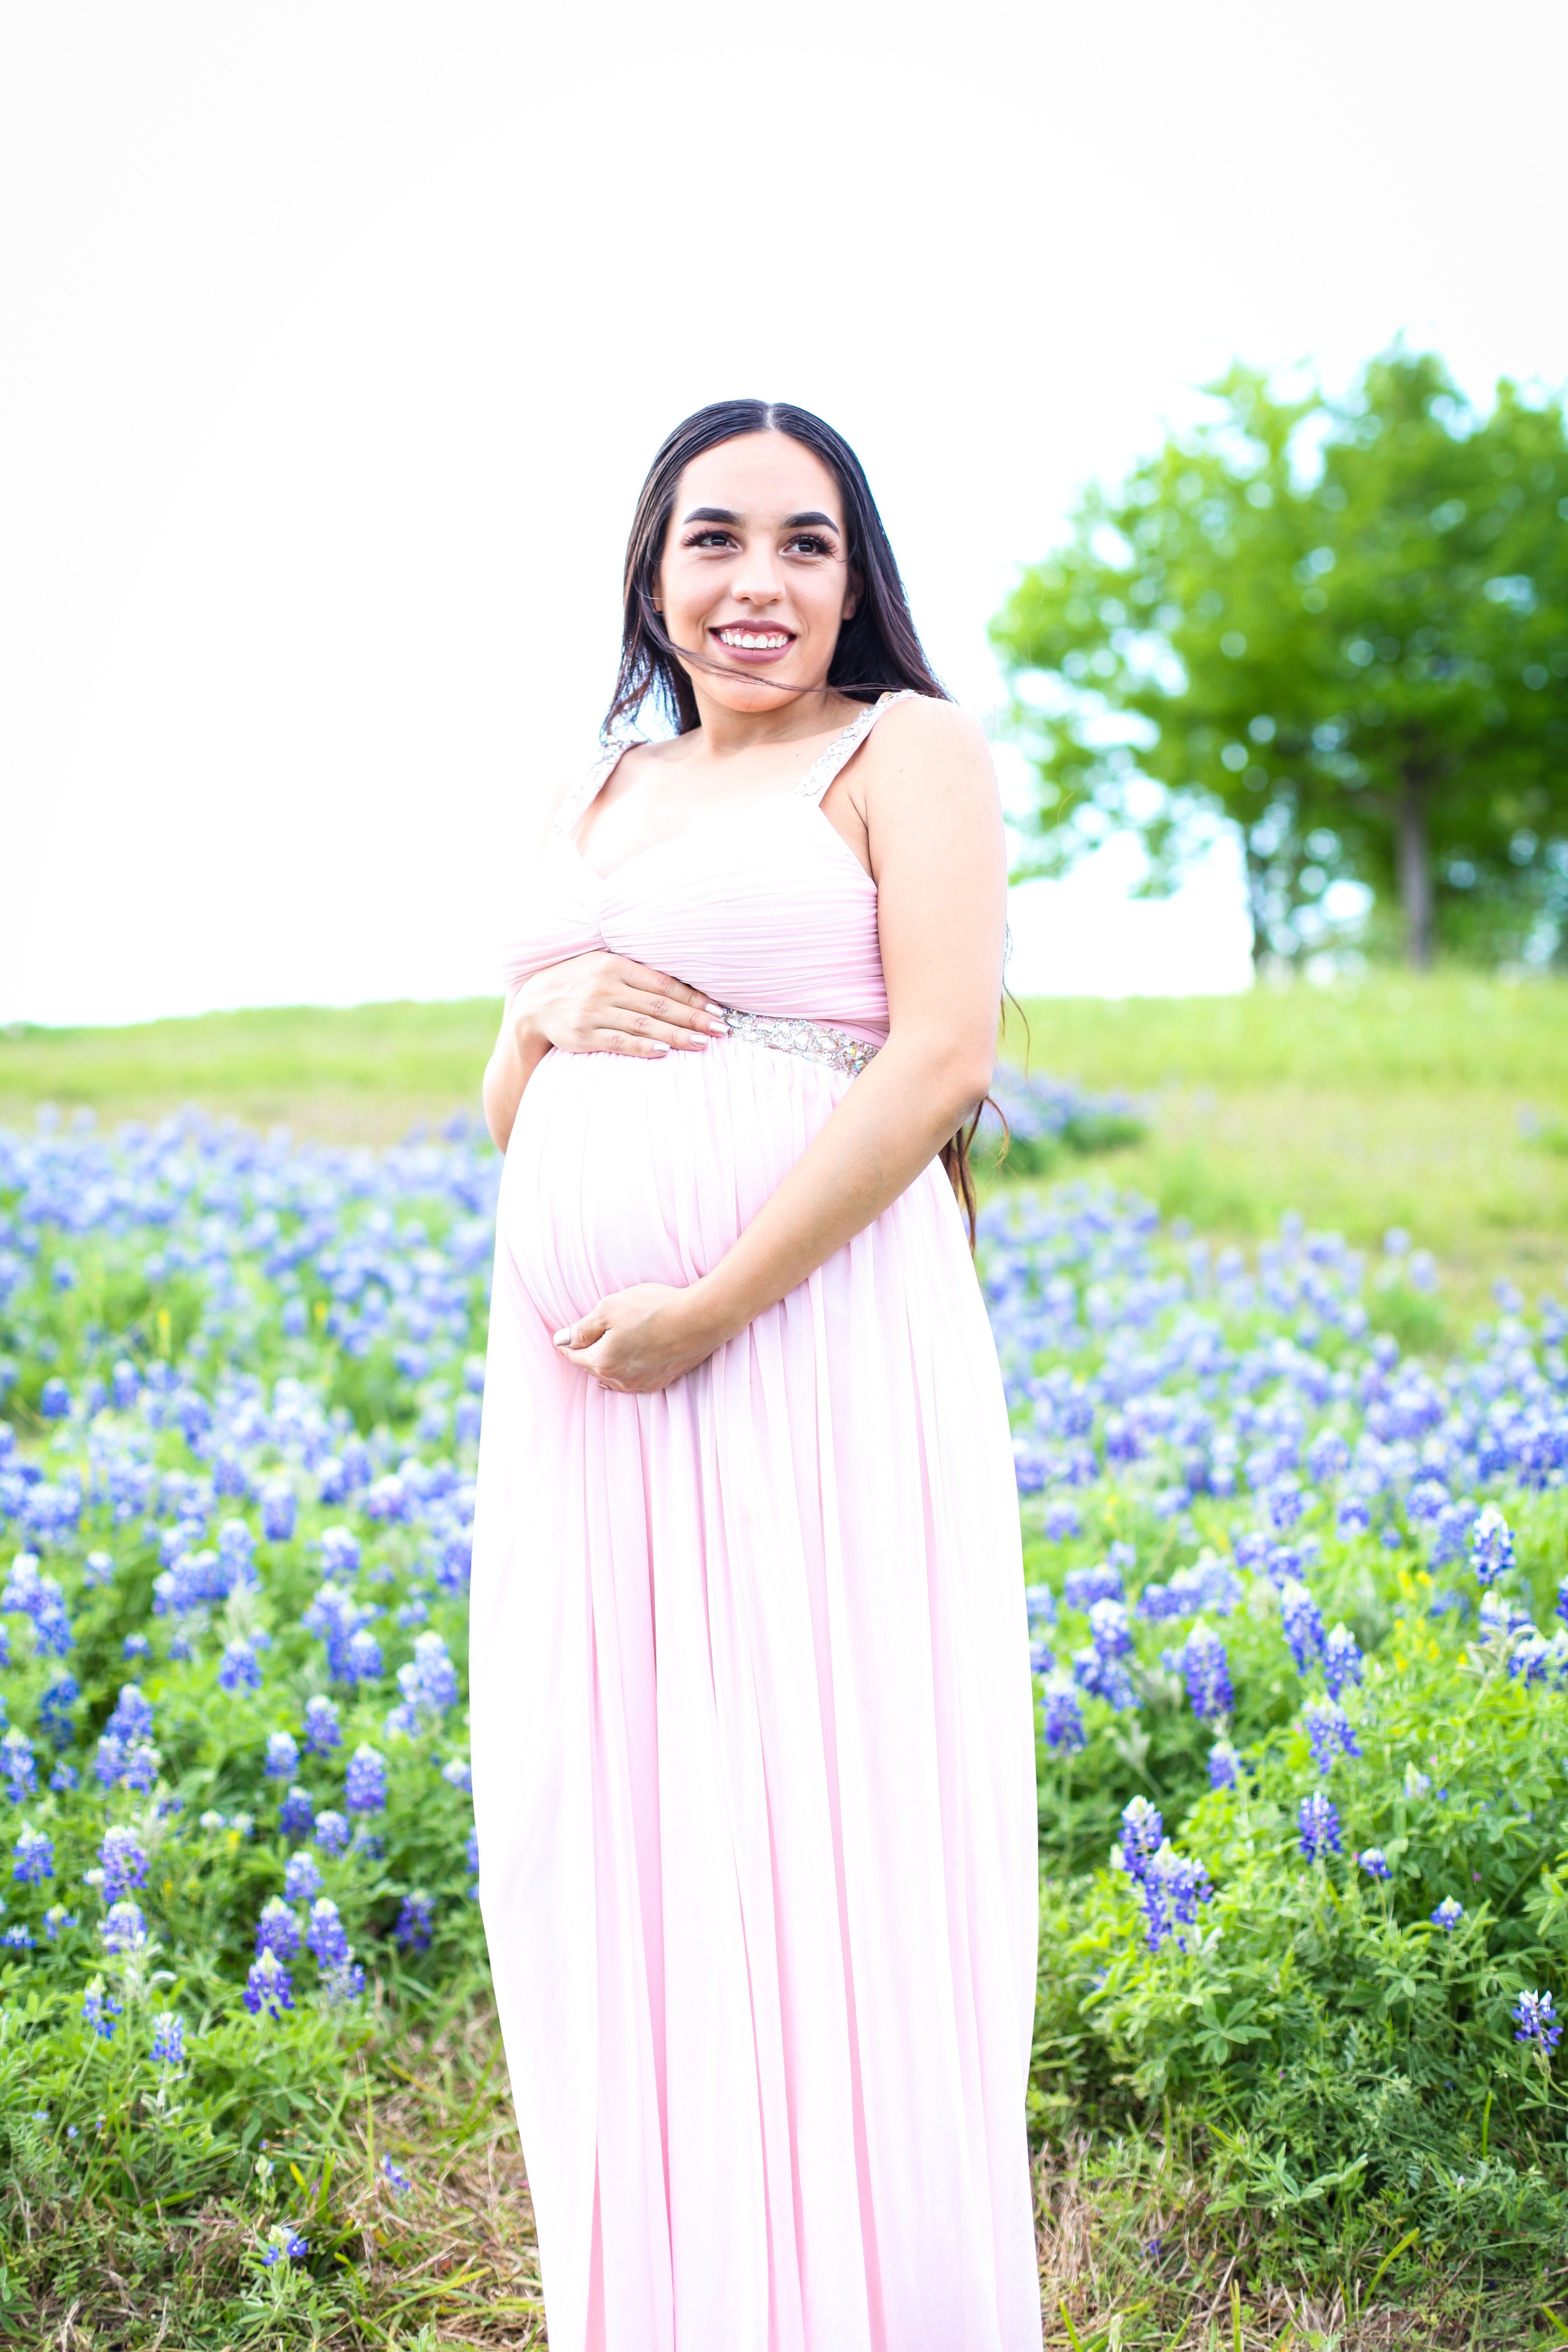
People in nature, photograph, lavender, blue, beauty, dress, skin, flower, purple, meadow, plant, photography, spring, grass, shoulder, wildflower, photo shoot, summer, lupin, bluebonnet, smile, happy, long hair, portrait